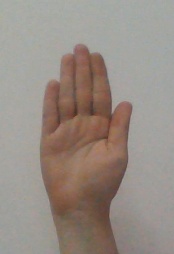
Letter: seen